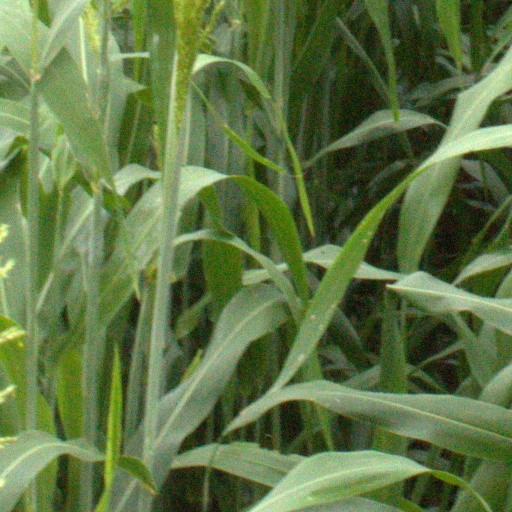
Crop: sorghum